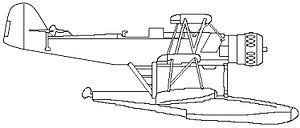
Le Focke-Wulf Fw 62 était un prototype d'hydravion à flotteurs allemand de l'entre-deux-guerres. Conçu et produit par Focke-Wulf Flugzeugbau AG, il était destiné à servir au sein de la Kriegsmarine pour des missions de patrouille maritime. Seulement 4 exemplaires furent construits avant l'abandon du projet en faveur de l'Arado Ar 196.